Homesickness

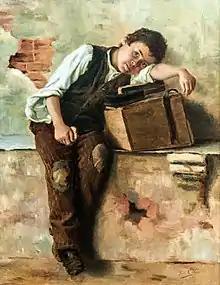
"Homesick for Naples" (1895), painting by Bertha Worms

Homesickness is the distress caused by being away from home. Its cognitive hallmark is preoccupying thoughts of home and attachment objects. Sufferers typically report a combination of depressive and anxious symptoms, withdrawn behavior and difficulty focusing on topics unrelated to home. Experienced by children and adults, the affected person may be taking a short trip to a nearby place, such as summer camp, or they may be taking a long trip or have moved to a different country.